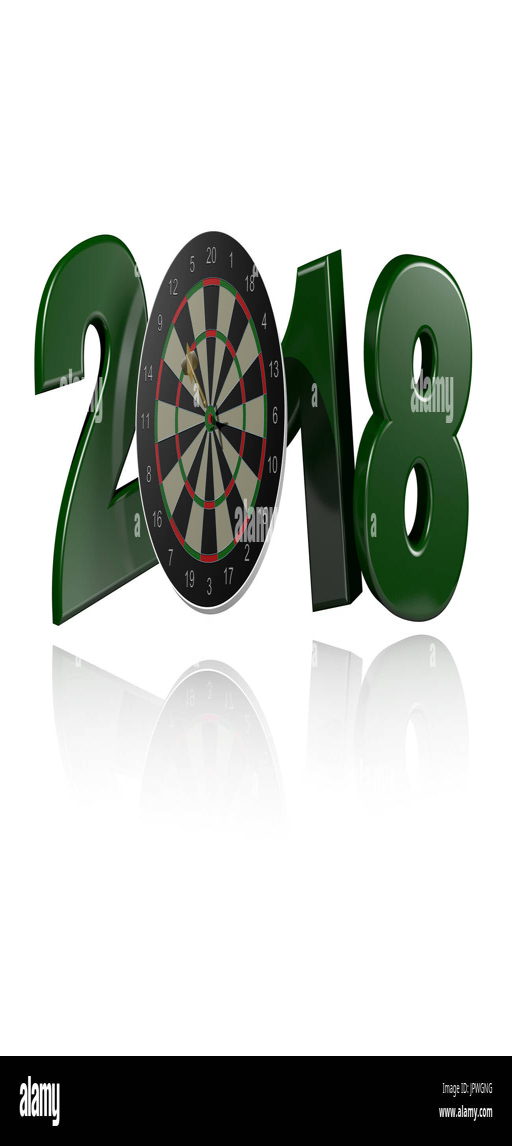
dart in design with a white background